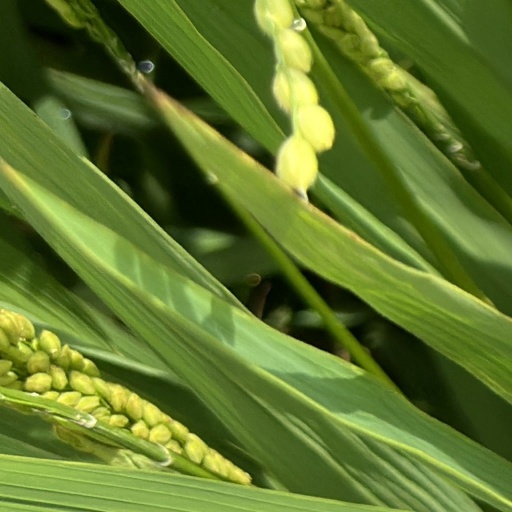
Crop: rice